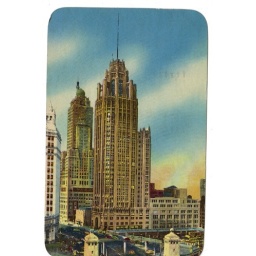
&amp;quot;A prize of $100,000 was offered for its design and is the most beautiful office building in the world&amp;quot;